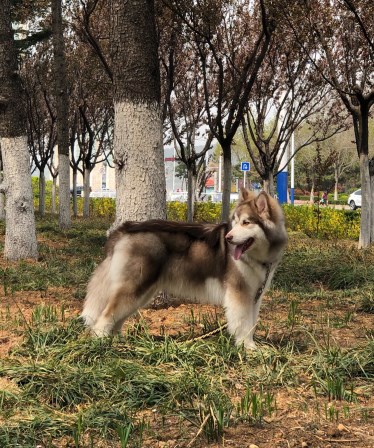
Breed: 1160-n000003-Siberian_husky